Nieuport 16

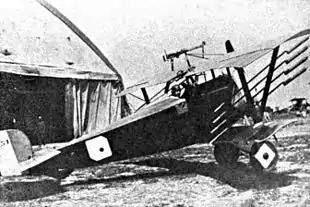
Nieuport 16 with Le Prieur rockets

The Nieuport 16 was an improved Nieuport 11 developed in 1916, with a strengthened airframe powered by a more powerful Le Rhône 9J rotary engine. Visible differences included a headrest for the pilot and a larger aperture in front of the "horseshoe" cowling. The Nieuport 16 was an interim type pending the delivery of the slightly larger Nieuport 17 C.1, whose design was begun in parallel with the 16, and which remedied the 16's limitations, as well as improving performance. Additional Nieuport 16s were built under licence in Russia by Dux, which also added a headrest to the Nieuport 11s they were still building, making identification more difficult.